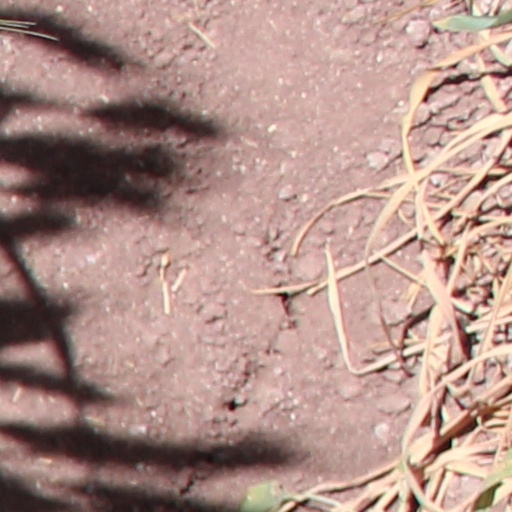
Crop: wheat